Greg Bell (long jumper)

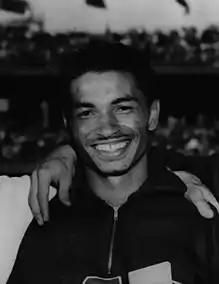
Bell in 1956

Gregory Curtis Bell (November 7, 1930 – January 25, 2025) was an American track and field athlete who won the gold medal in the long jump at the 1956 Summer Olympics in Melbourne, Australia.